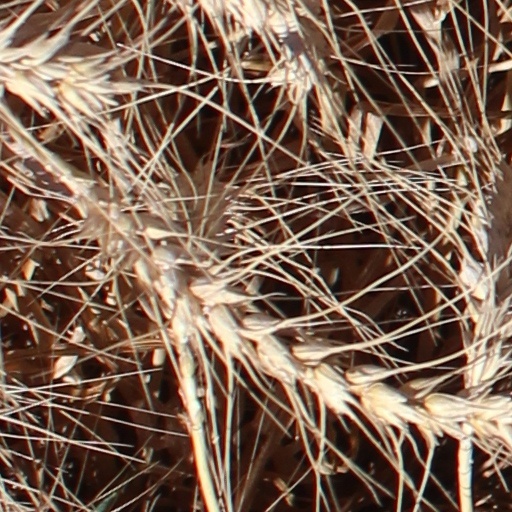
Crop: wheat